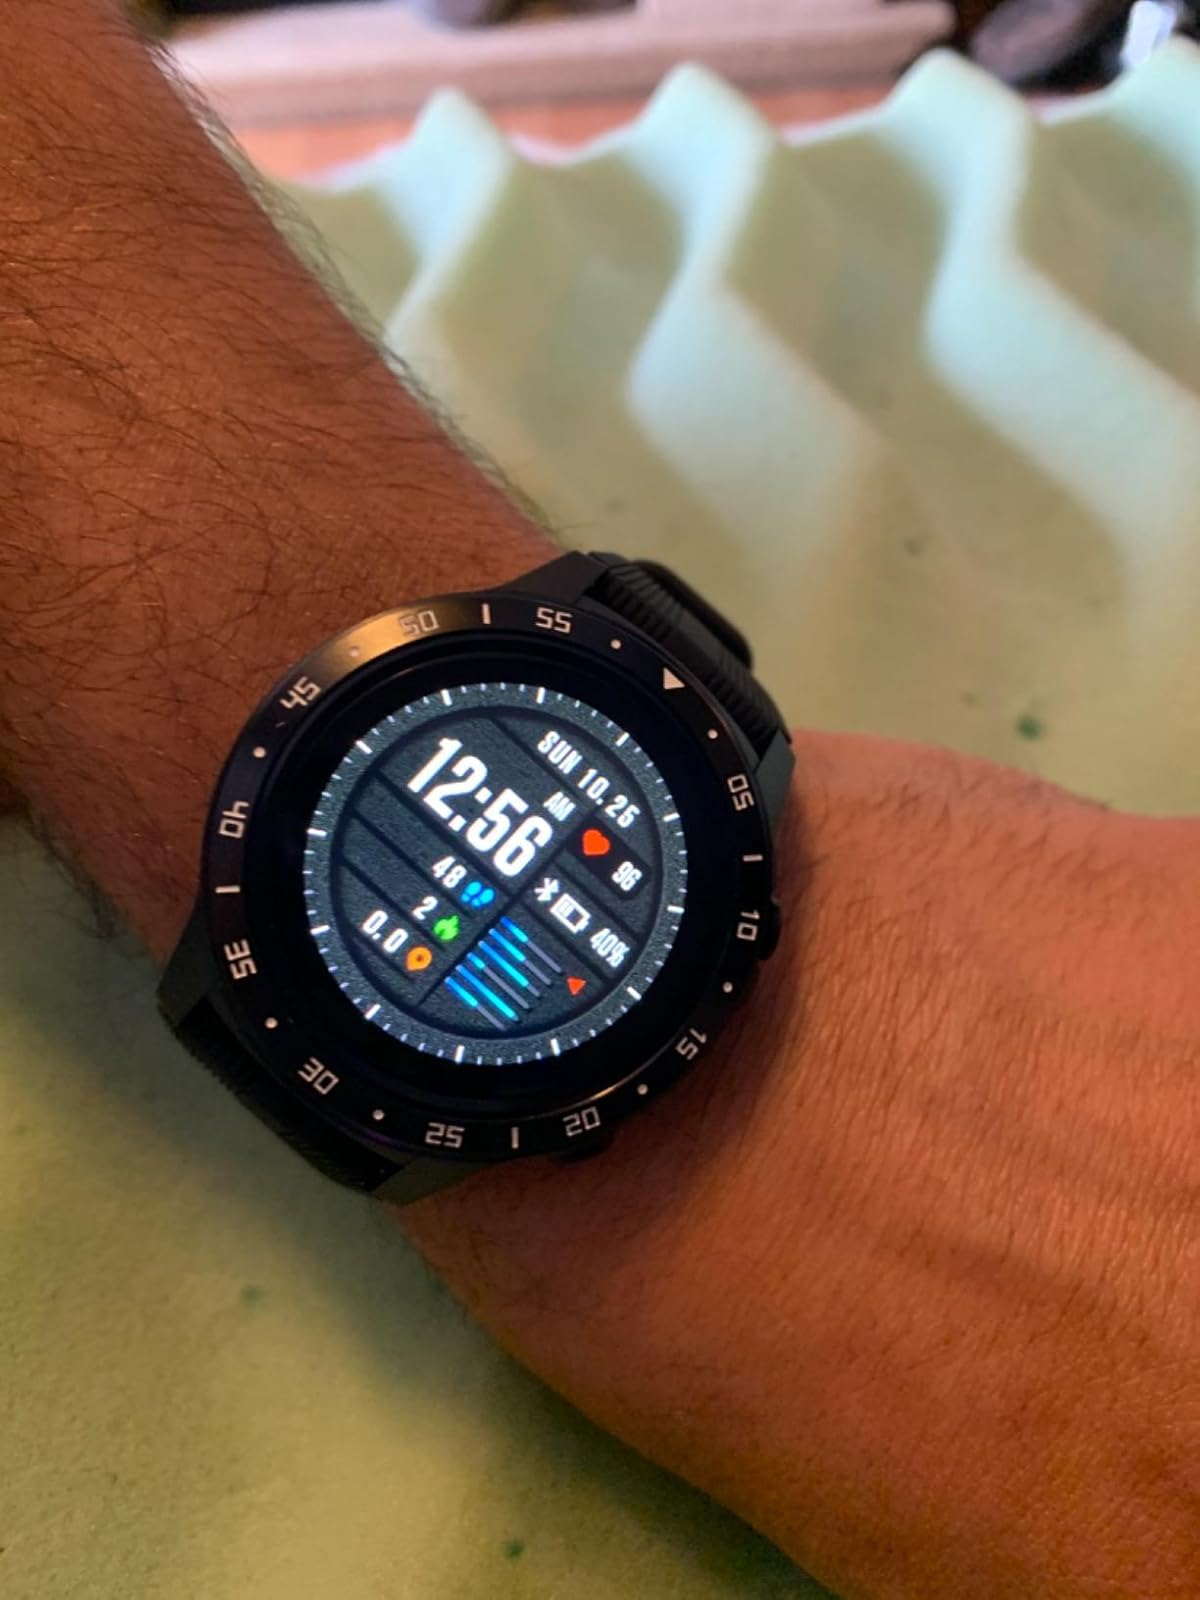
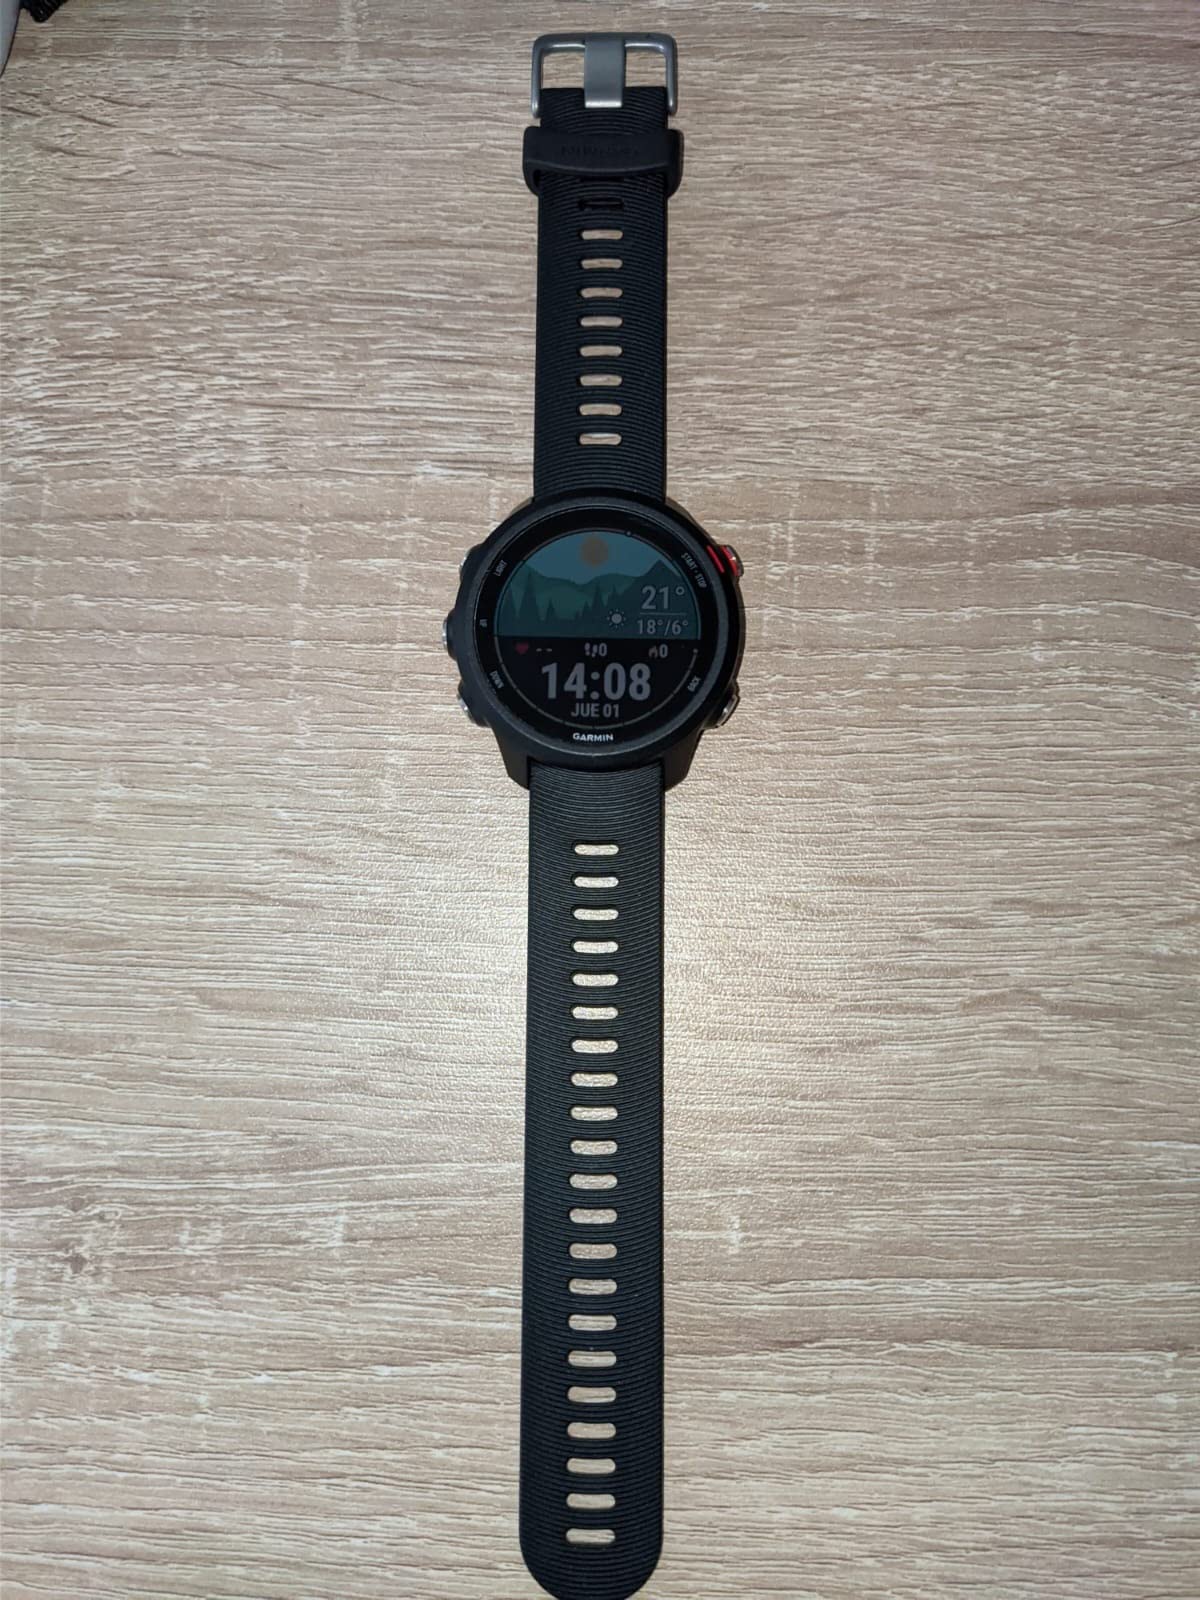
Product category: smartwatch
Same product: no